Jing Wen

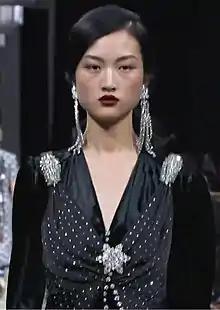
Jing Wen walks at the Paco Rabanne Fall Winter 2019–20 show

Li Jingwen (born 1993), professionally known as Jing Wen, is a Chinese fashion model. She is considered by Vogue as one of the top models from China. She is known for modeling for Prada. From July 2017 to 2020, she was ranked as one of the Top 50 models in the fashion industry by models.com. Currently, she is listed on models.com's Money Girls list. Jing Wen has been on the cover of "Vogue Italia" and "Vogue China".